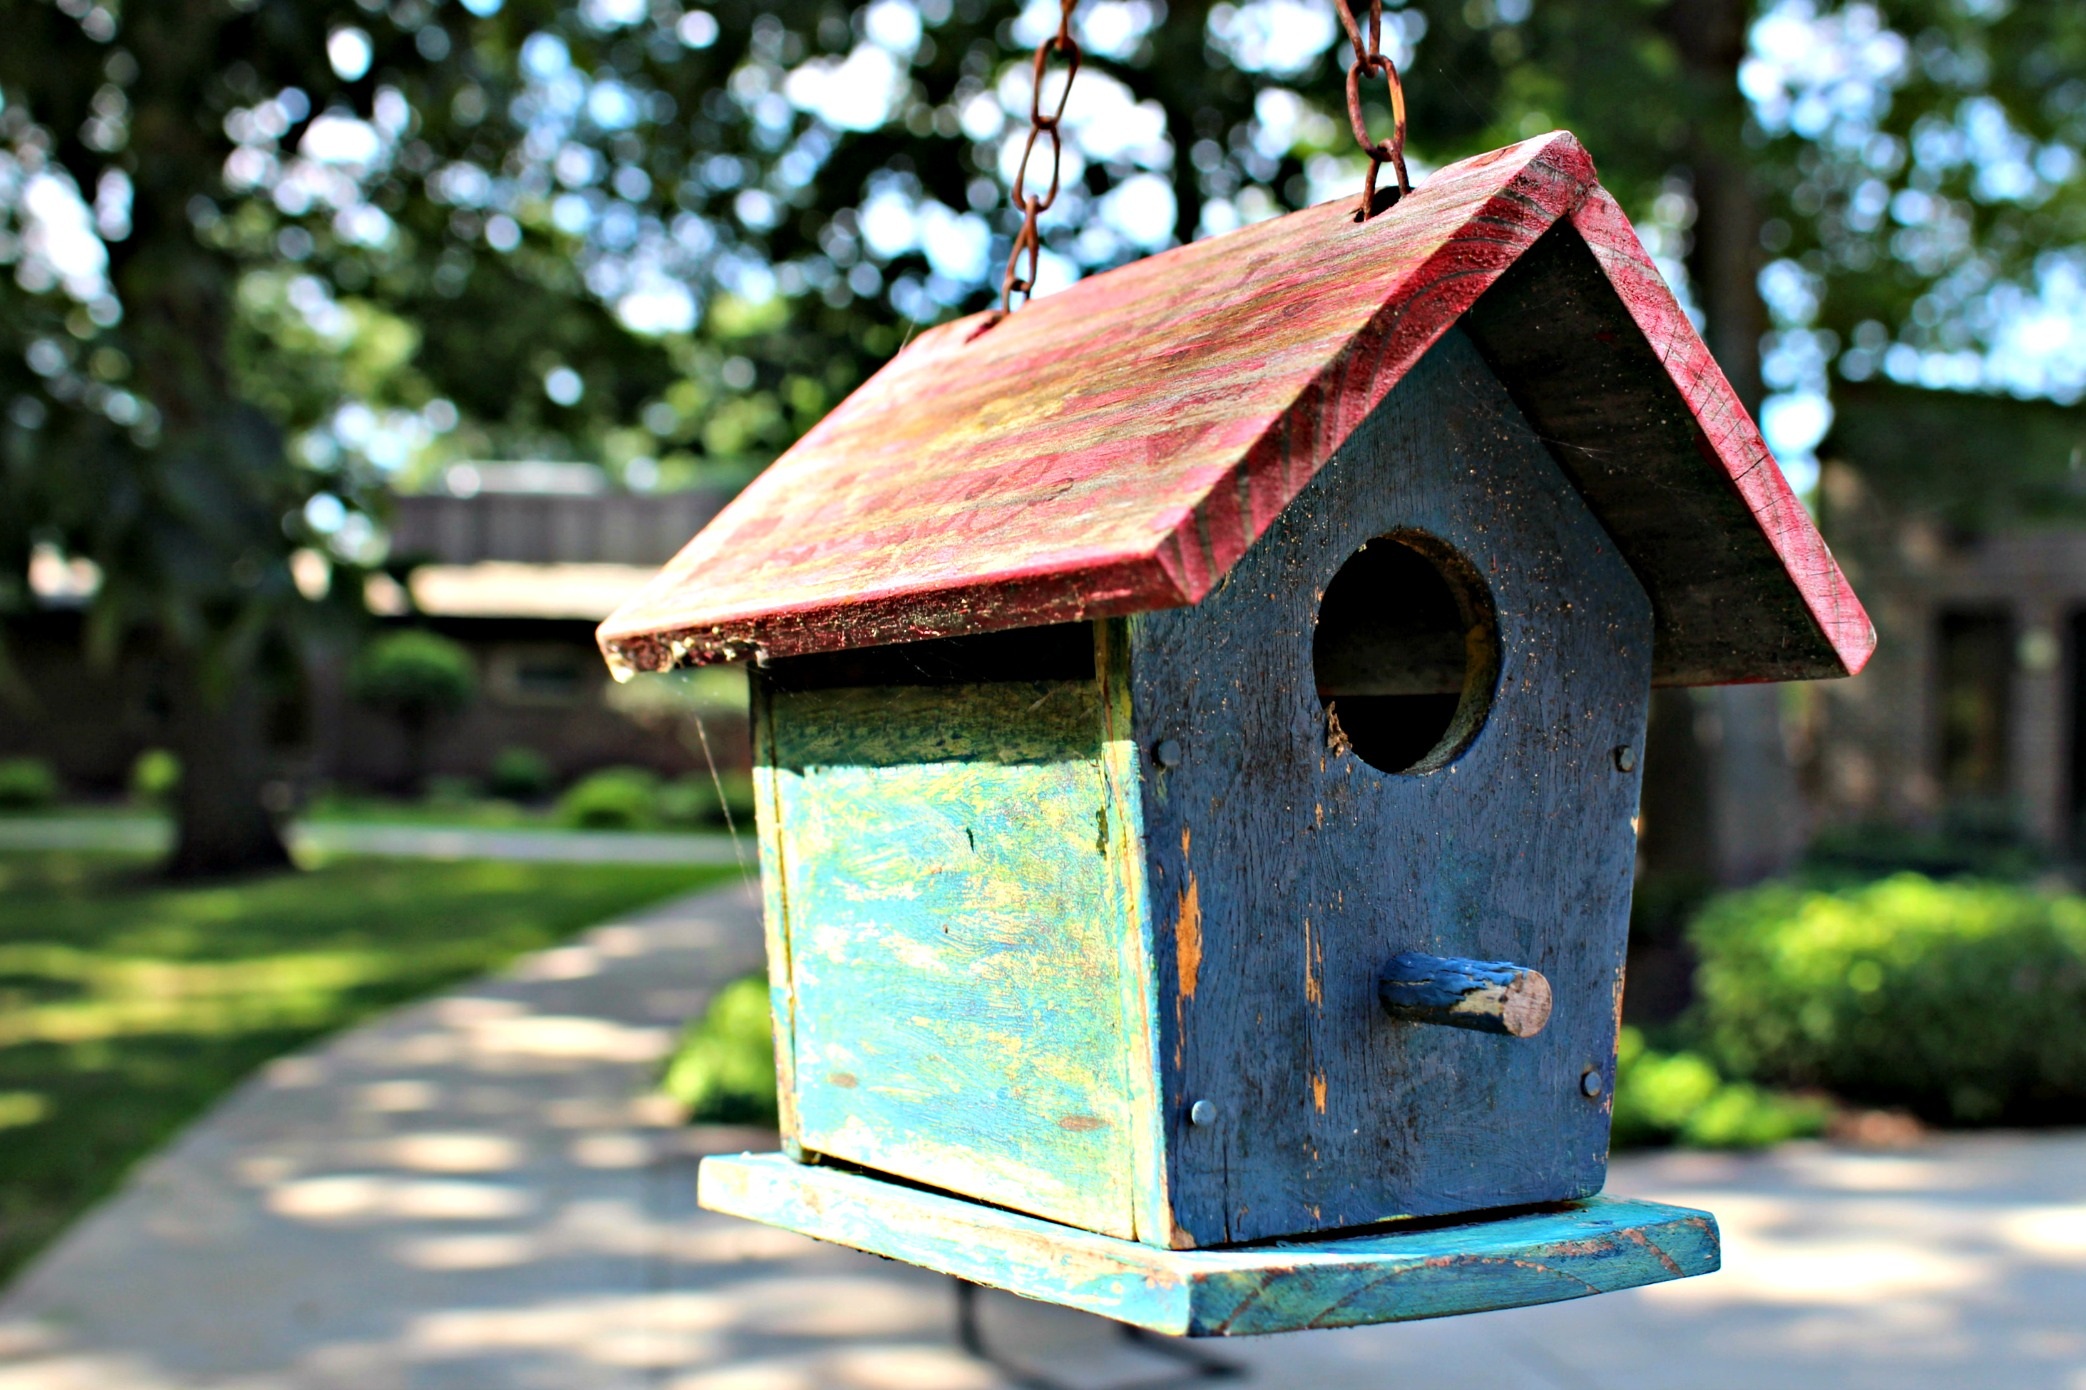
nature, bird, house, rustic, green, red, color, blue, garden, lighting, shelter, birdhouse, bird feeder, bird house